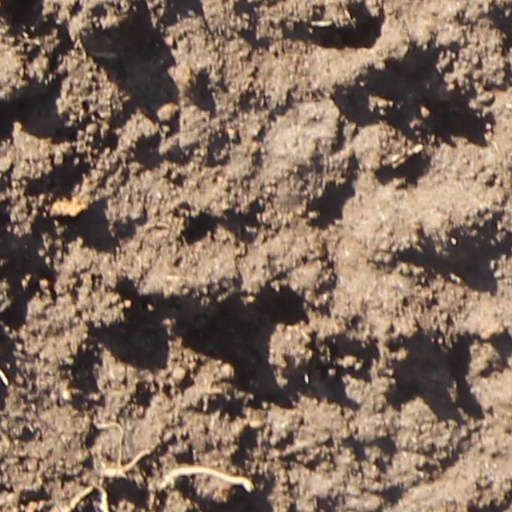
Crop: wheat